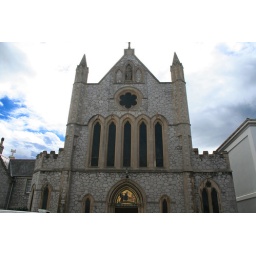
St Joseph's in Queen Street, I love the brass plate over the door and the statue near the top.